Helicopter rotor

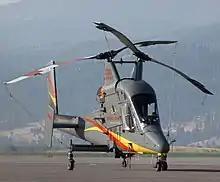
Intermeshing twin rotors of a Kaman K-Max

Fenestron and FANTAIL are trademarks for a ducted fan mounted at the end of the tail boom of the helicopter and used in place of a tail rotor. Ducted fans have between eight and eighteen blades arranged with irregular spacing so that the noise is distributed over different frequencies. The housing is integral with the aircraft skin and allows a high rotational speed; therefore, a ducted fan can have a smaller size than a conventional tail rotor.